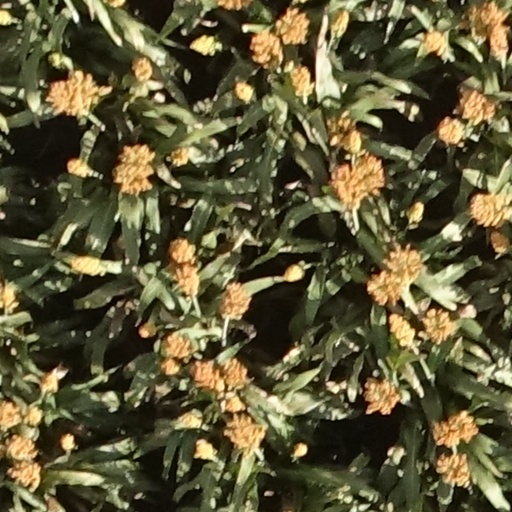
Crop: sorghum